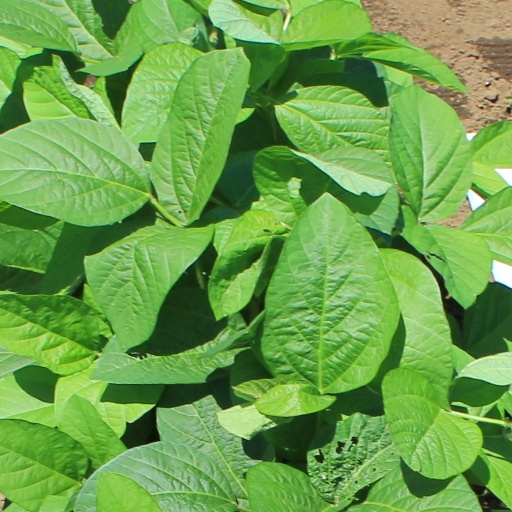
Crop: soybean